Visa policy of the Schengen Area

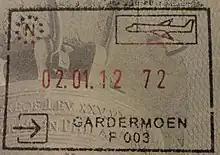
Schengen Area entry stamp issued at Oslo international airport

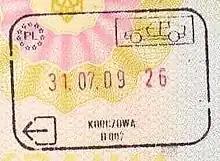
Schengen Area exit stamp issued at the Polish–Ukrainian border

Since 2001, the European Union has issued a list of countries whose nationals need visas ("Annex I") and a list of those who do not ("Annex II"). The two lists are also adopted by Cyprus, despite not being part of the Schengen Area yet.